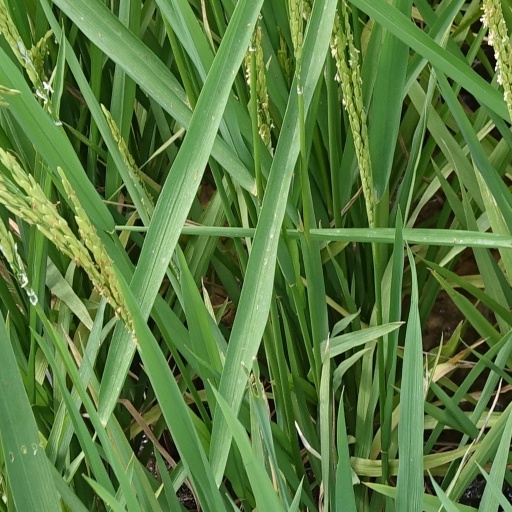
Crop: rice